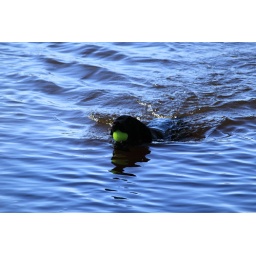
dog in water